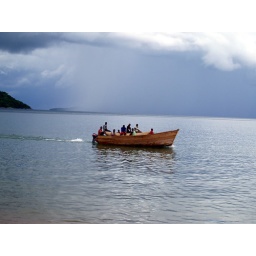
A bus service by boat along Lake Malawi near Monkey Bay.